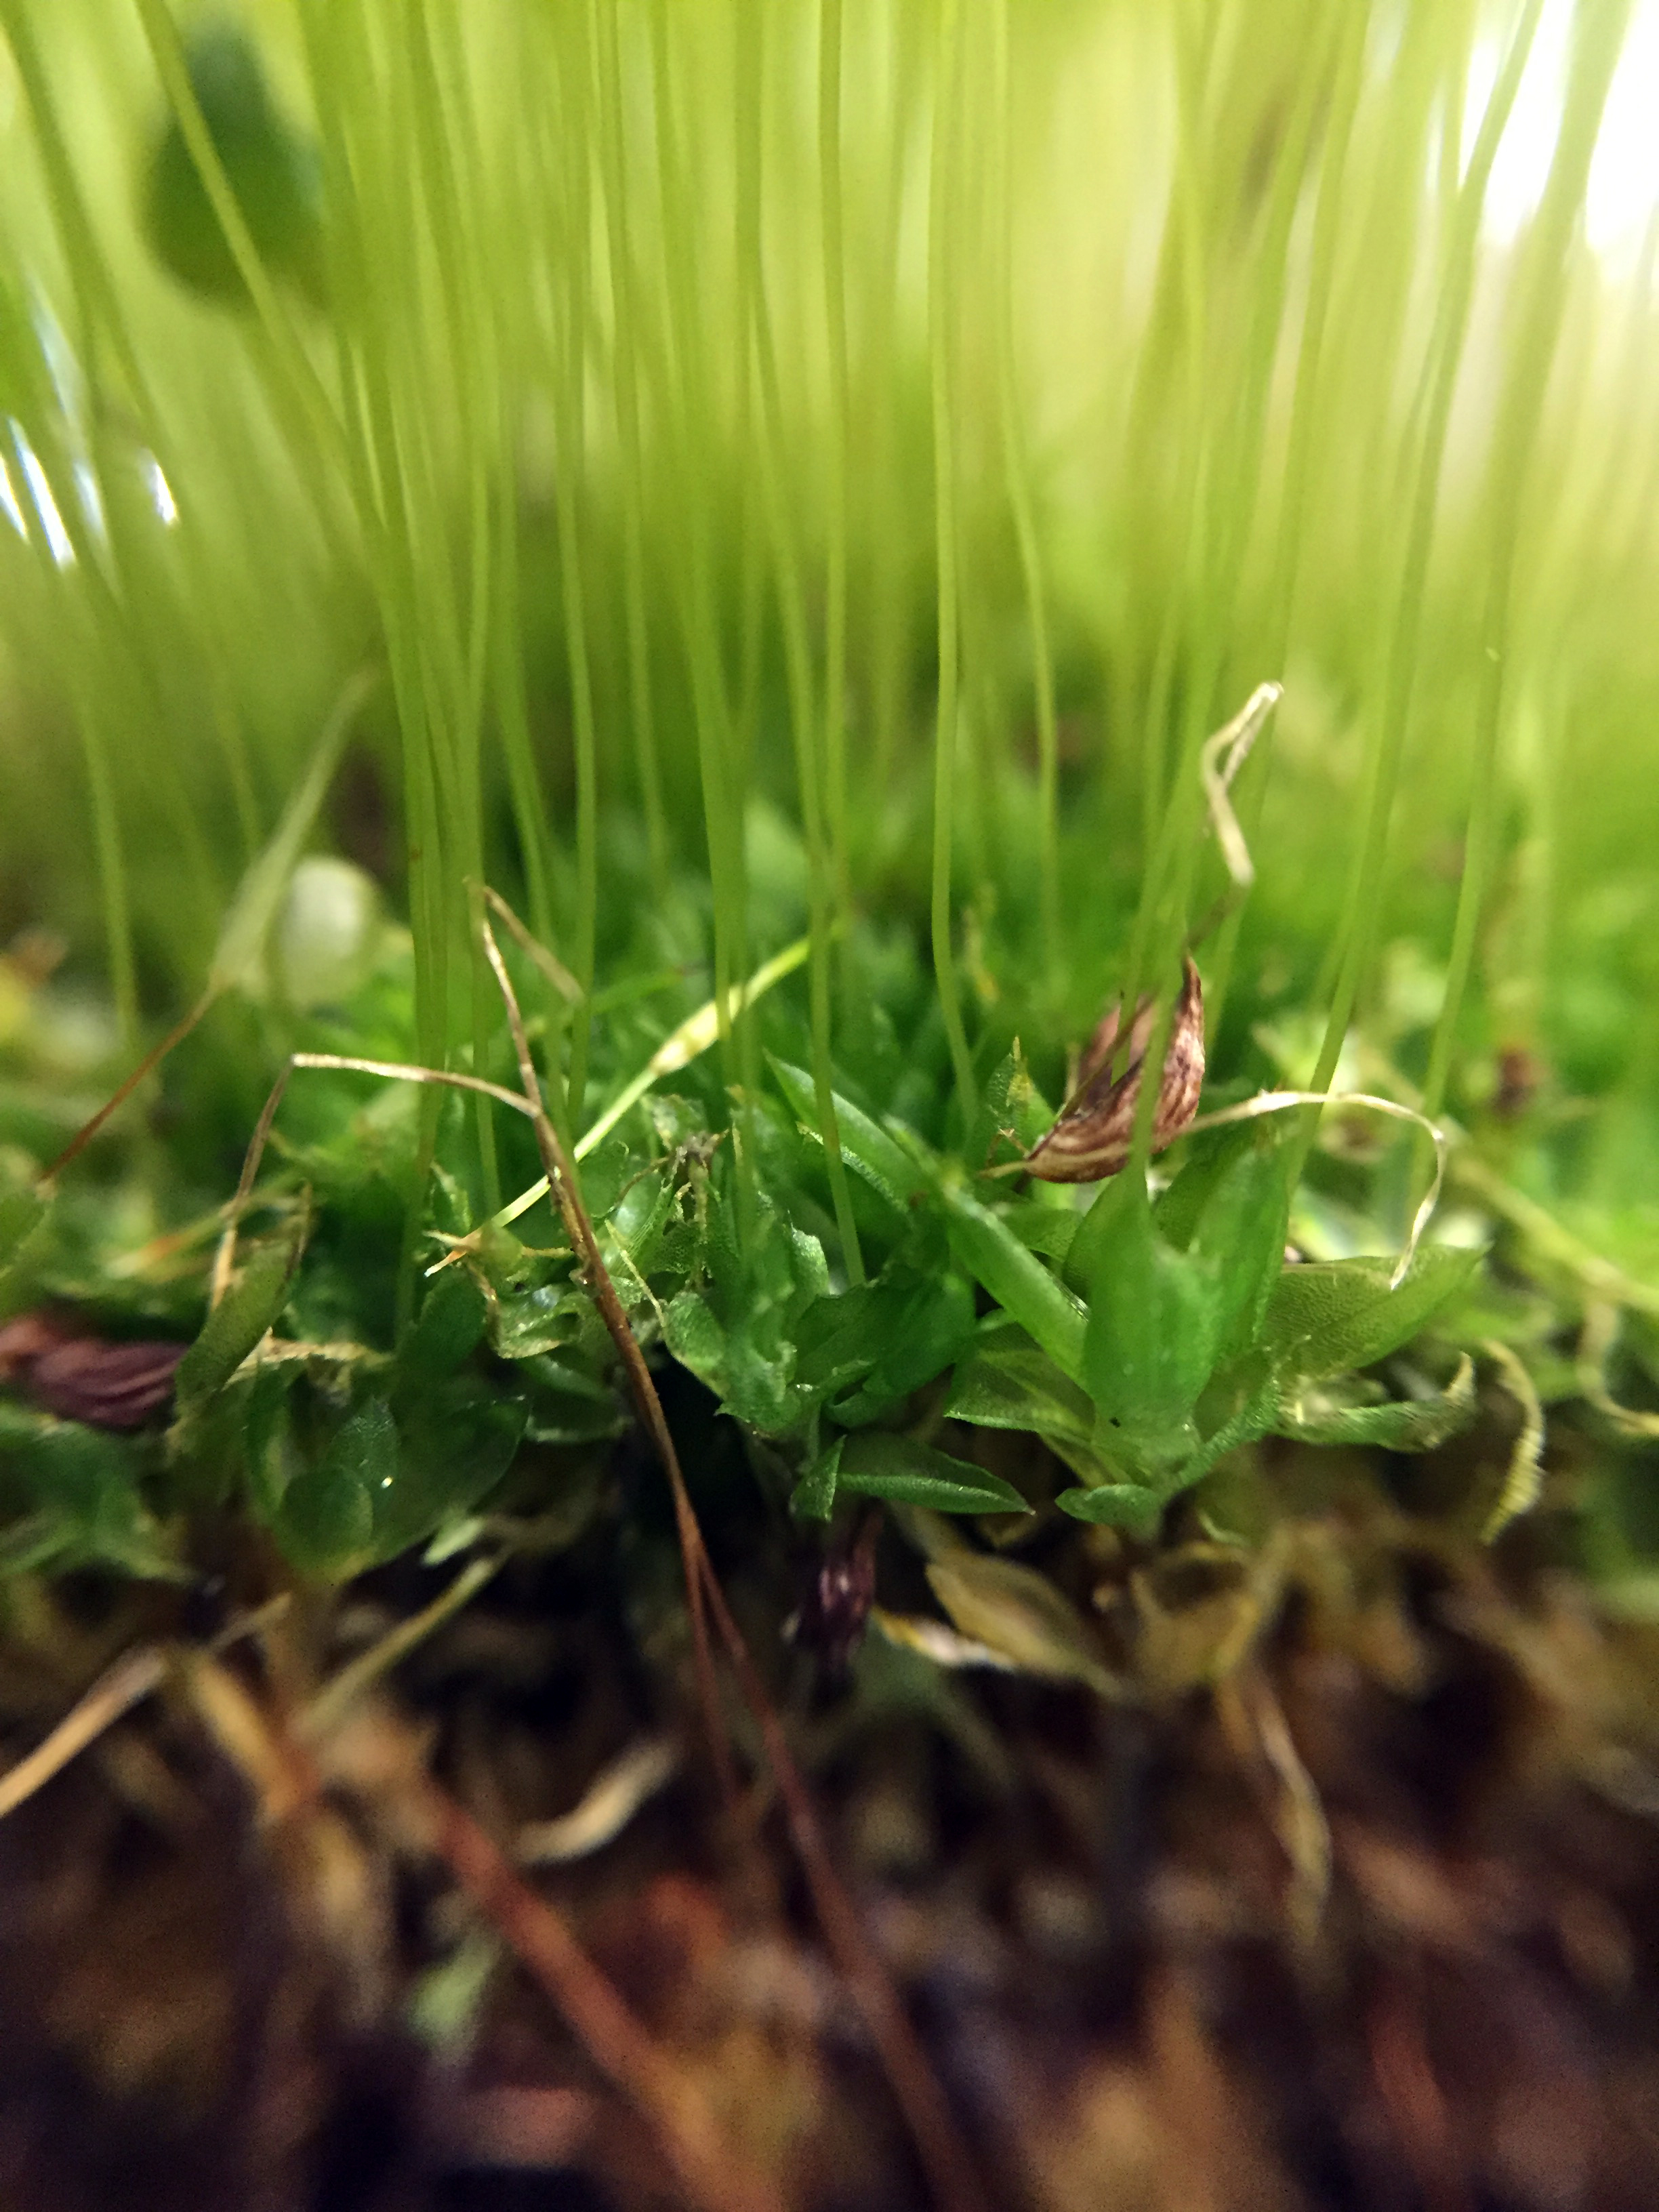
musgo, green, nature, grass, plant, leaf, grass family, terrestrial plant, close up, spring, flower, macro photography, moss, photography, non vascular land plant, forest, perennial plant